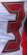
Number: 3